Political views and activism of Rage Against the Machine

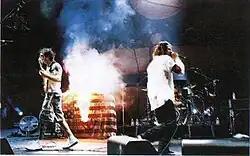
Rage Against the Machine burning the American flag at Woodstock '99

The political views and activism of Rage Against the Machine (RATM) are central to the band's music and public image. Rage Against the Machine is an American rock band formed in Los Angeles in 1991. The band's line-up consisted of vocalist Zack de la Rocha, bassist and backing vocalist Tim Commerford, guitarist Tom Morello, and drummer Brad Wilk. Critics have noted Rage Against the Machine for its "fiercely political music, which brewed sloganeering left wing rants against corporate America, cultural imperialism, and government oppression into a Molotov cocktail of punk, hip-hop, and thrash."